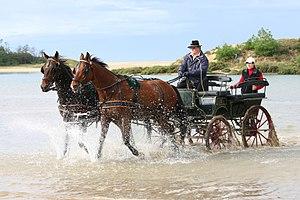
Le bonheur en attelage en paire en Vendée.
L'attelage est un sport équestre reconnu par la Fédération Équestre Internationale.
Le char marathon est un type de voiture hippomobile adaptée à des activités sportives. Généralement tout terrain, ce char est conçu pour les terrains accidentés et les chemins, ce qui en fait le véhicule idéal pour le TREC attelé.